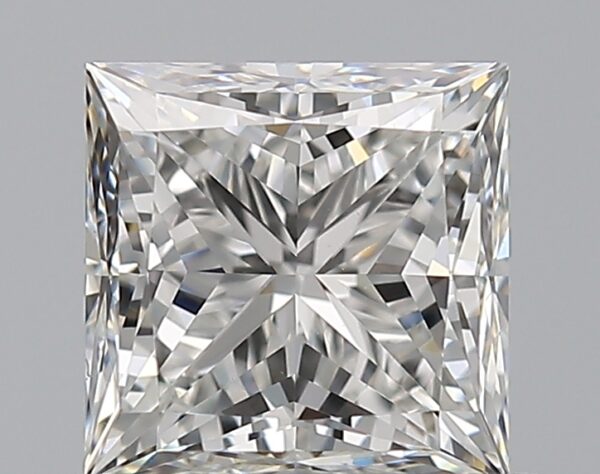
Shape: princess
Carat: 0.8
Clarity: VVS2
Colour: F
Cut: EX
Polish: EX
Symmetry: VG
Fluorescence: N
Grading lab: GIA
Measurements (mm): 4.99 x 4.94 x 3.59